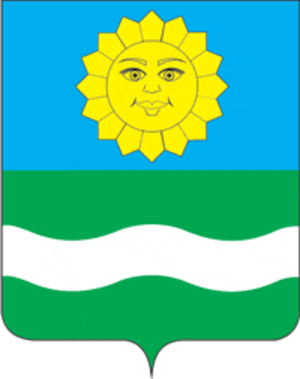
Istra est une ville de l'oblast de Moscou, en Russie, et le centre administratif du raïon d'Istra. Sa population s'élevait à 35 139 habitants en 2014.